Radio in the United States

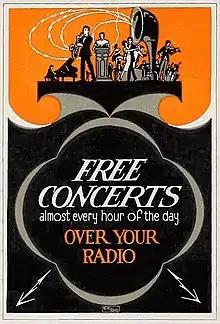
1922 dealer poster promoting the then-new technology of radio broadcasting

Some time in the fall of 1919 Lee de Forest reactivated 2XG in New York City. However, the station was ordered to shut down in early 1920, after it was moved to a new site without first getting government approval. De Forest transferred the station's transmitter to the California Theater building in San Francisco, where it was relicensed as 6XC, and in the spring of 1920 it began daily broadcasts of the theater's orchestra. De Forest later stated this was the "first radio-telephone station devoted solely" to broadcasting to the public.